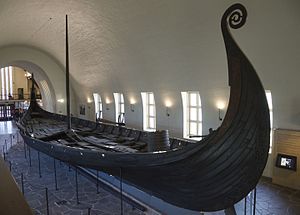
Osebergskibet
Osebergskibet
Osebergskibet er et norsk vikingeskib. Det er hovedsageligt af eg, der er høvlet. Skibet blev fundet i 1903 i en høj i Slagen ved Oslofjordens munding. Det blev udgravet i foråret 1904. Skibet var usædvanligt velbevaret, fordi det ved gravsætningen var indkapslet i blåler og hermetisk lukket. Skibet er en fornem kvindes grav. Skibet er årrings-bestemt til at være fra omkring 820. Skibstømmeret er fra ege i Vestfold. Arkæobotaniske undersøgelser af den tørv, gravhøjen bestod af, tidsfæster begravelsen til august – september år 834. Skibet er udstillet i Vikingeskibsmuseet på Bygdøy i Oslo.